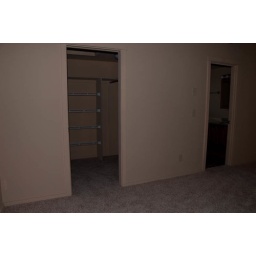
doors to walkin closet &amp;amp; bathroom in master bedroom